Ahn Jae-wook

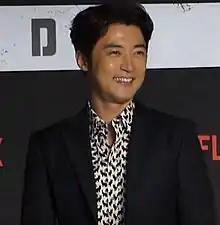
Ahn in April 2018

Ahn Jae-wook spent most of his childhood in his hometown, the district of Donam-dong in Seoul, before graduating from Seoul Institute of the Arts, where he majored in theater. After graduating in 1994, Ahn made his acting debut in "Song of a Blind Bird", which was based on a real-life story, followed by supporting roles in several 1995–96 television series such as "Hotel" and "Their Embrace". In 1997 he and costar Choi Jin-sil shot to stardom in the highly popular trendy drama "Star in My Heart", which reached ratings of over 49%. It not only ignited trends in hairstyle, fashion and products featured in the series, Ahn also became a Korean Wave star, extending his popularity to China, Japan and Southeast Asian countries.